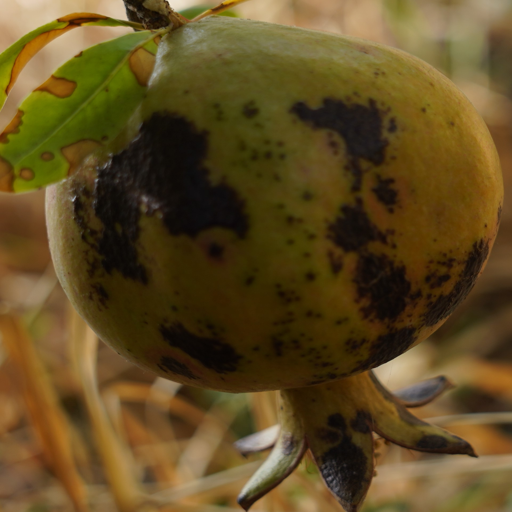
Label: Colletotrichum spp